Trumbull College

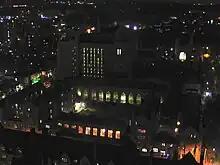
Trumbull College by night, as seen from Harkness Tower. The College spans the entire block shown, with Sterling Memorial Library forming the far side. The courtyards, from left to right, are Potty Court, Main Court, and Stone Court.

Before University President James Rowland Angell instituted the residential college system in 1931, the site that was to become Trumbull contained two free-standing dormitory buildings flanking the old gymnasium. James Gamble Rogers, architect of eight of Yale's colleges, considered the dormitories to be his magnum opus and inscribed the initials of the men who worked on the project on shield carvings along the outside of the buildings. The buildings are modeled after King's College, Cambridge.